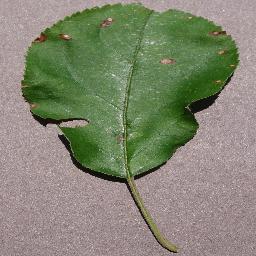
Label: Apple___Black_rot